Pyotr Verzilov

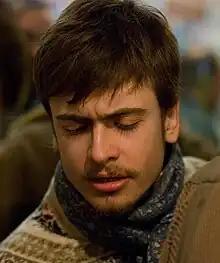
Verzilov in 2008

Verzilov met Nadezhda Tolokonnikova at university. They both became known for outrageous art performances as part of the performance art group Voina. This included filming public sex acts in a Moscow biological museum to protest the President's call for increased reproduction, in 2008, when his wife was heavily pregnant. After Voina split in 2009, the Saint Petersburg faction accused Verzilov of being a police informer. Verzilov later described these accusations as "lies – brutal, old lies", blaming them on the "very nasty breakup" of Voina.